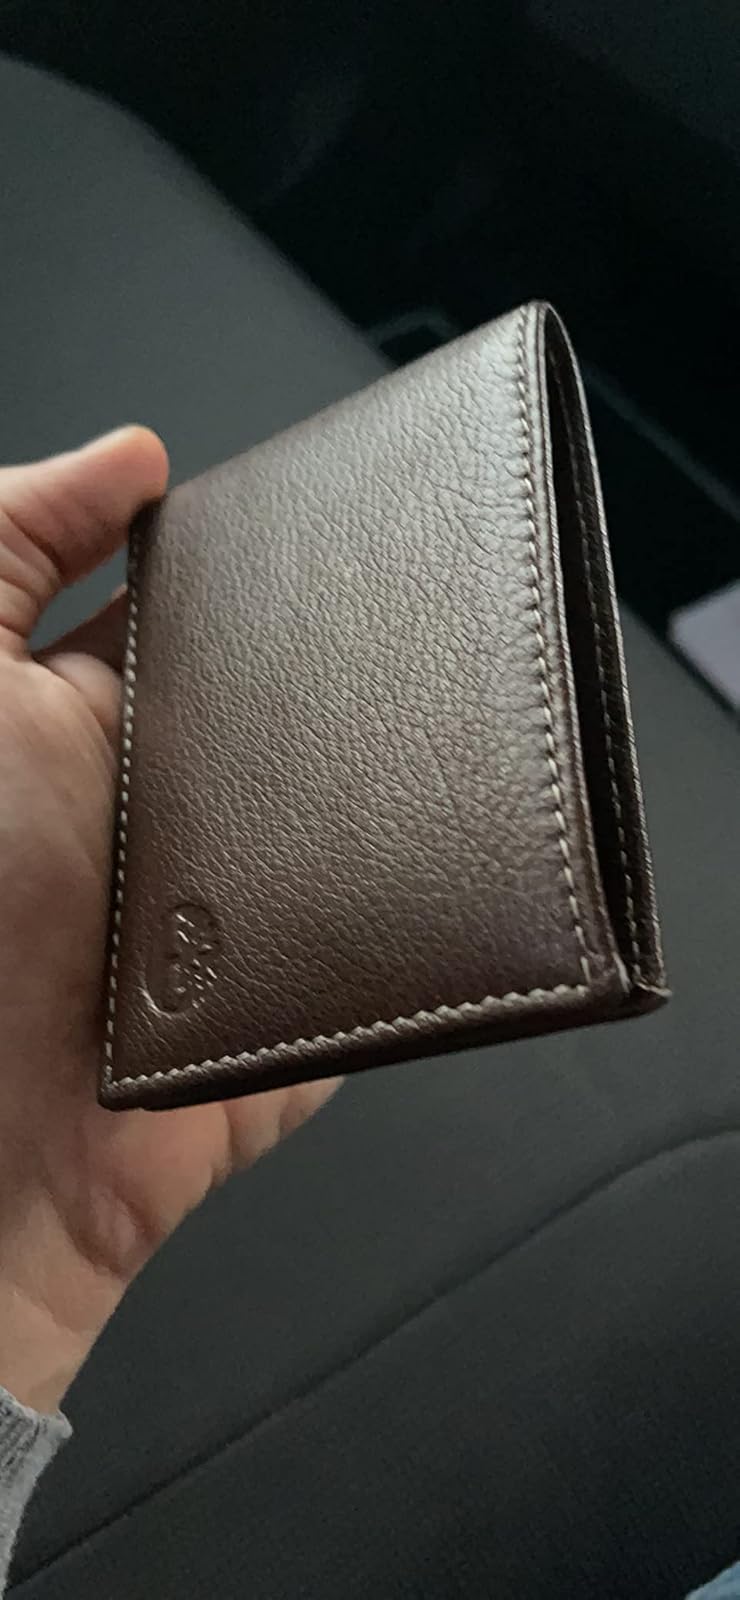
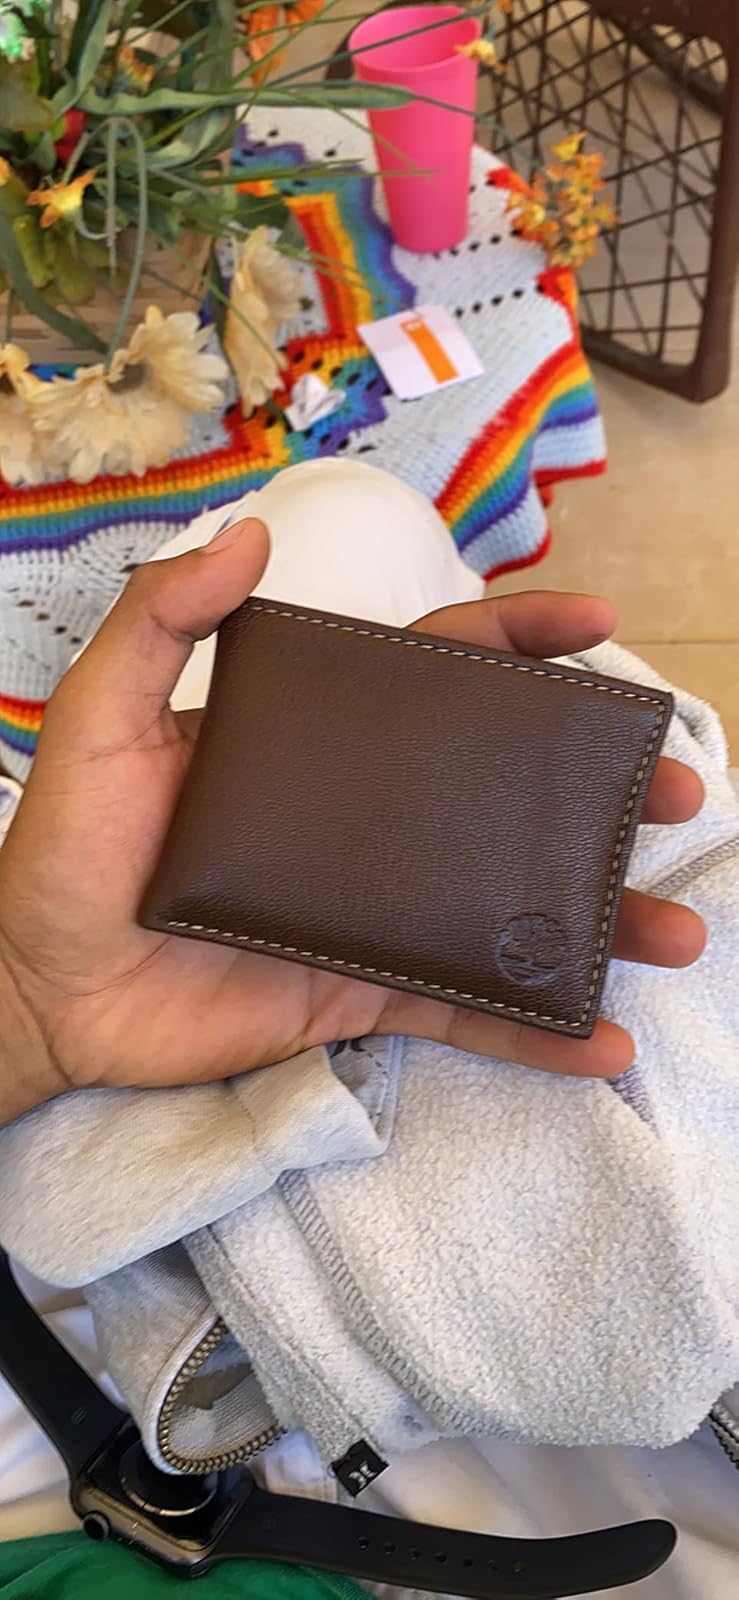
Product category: accessories_wallet
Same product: yes